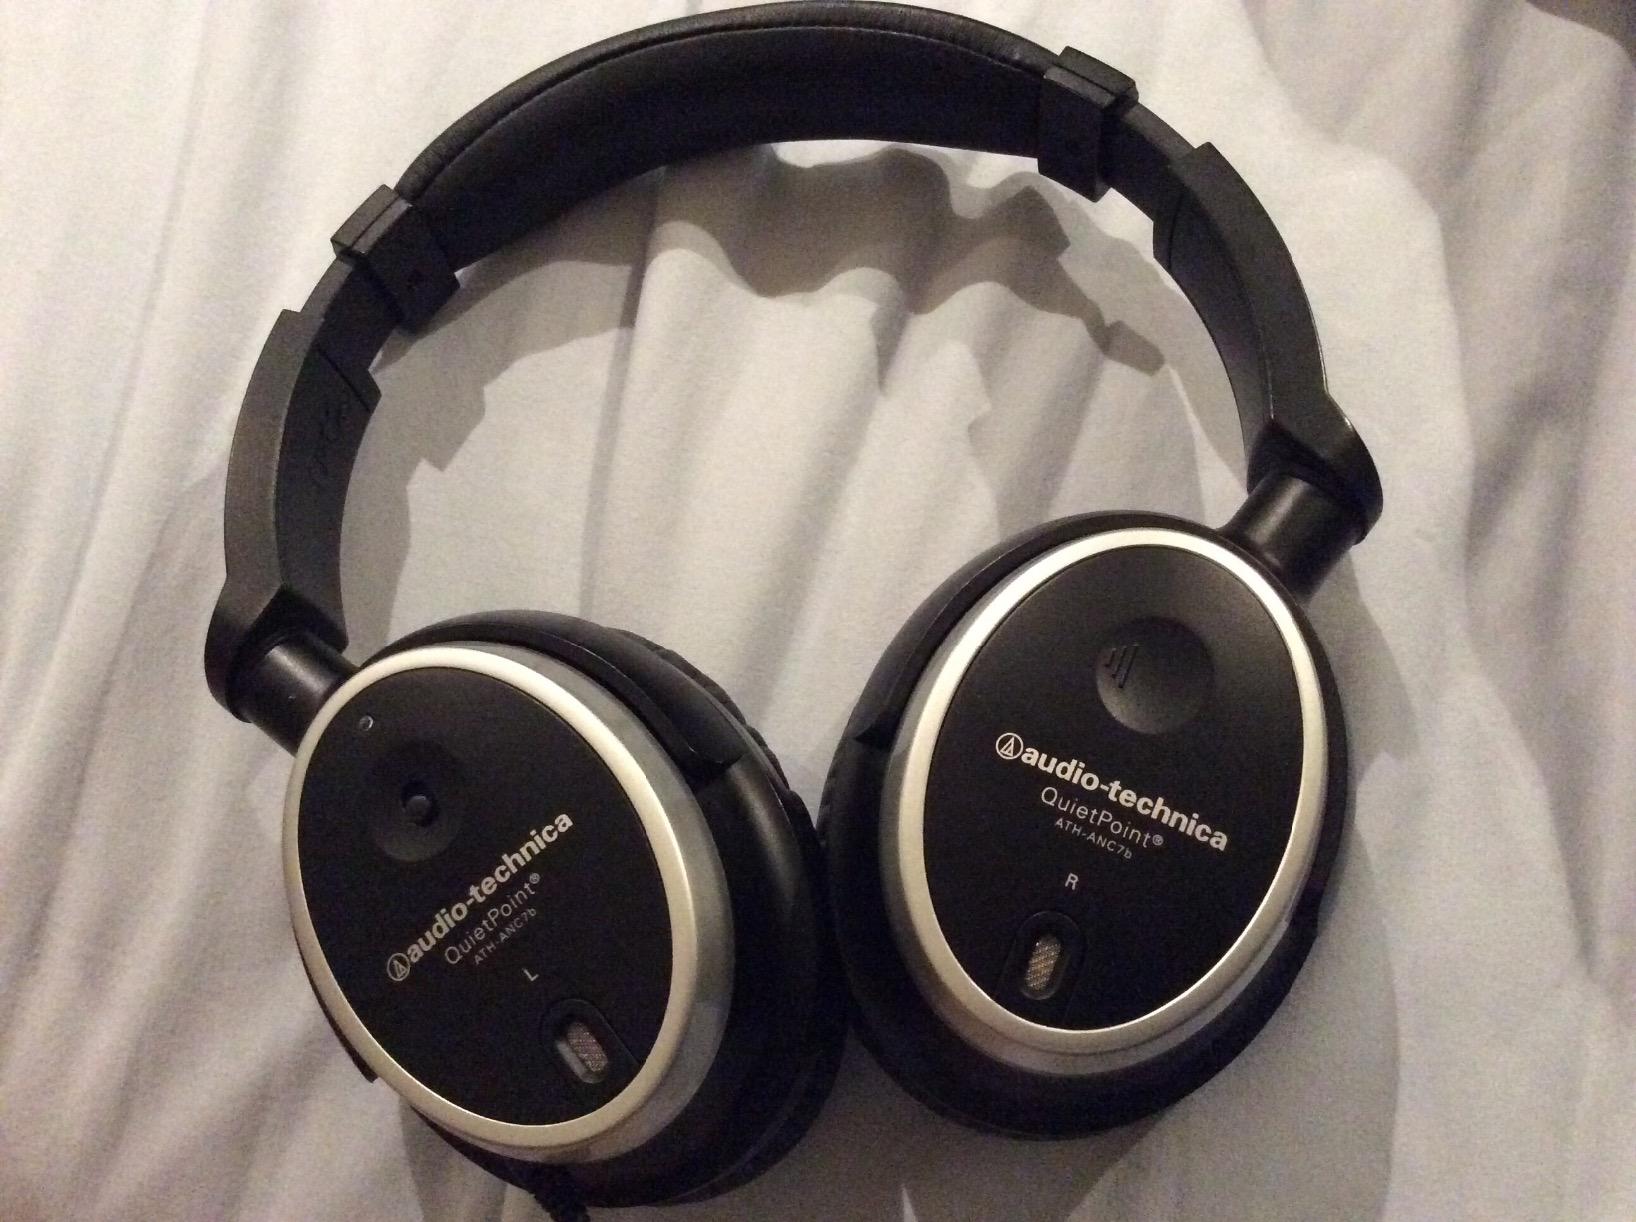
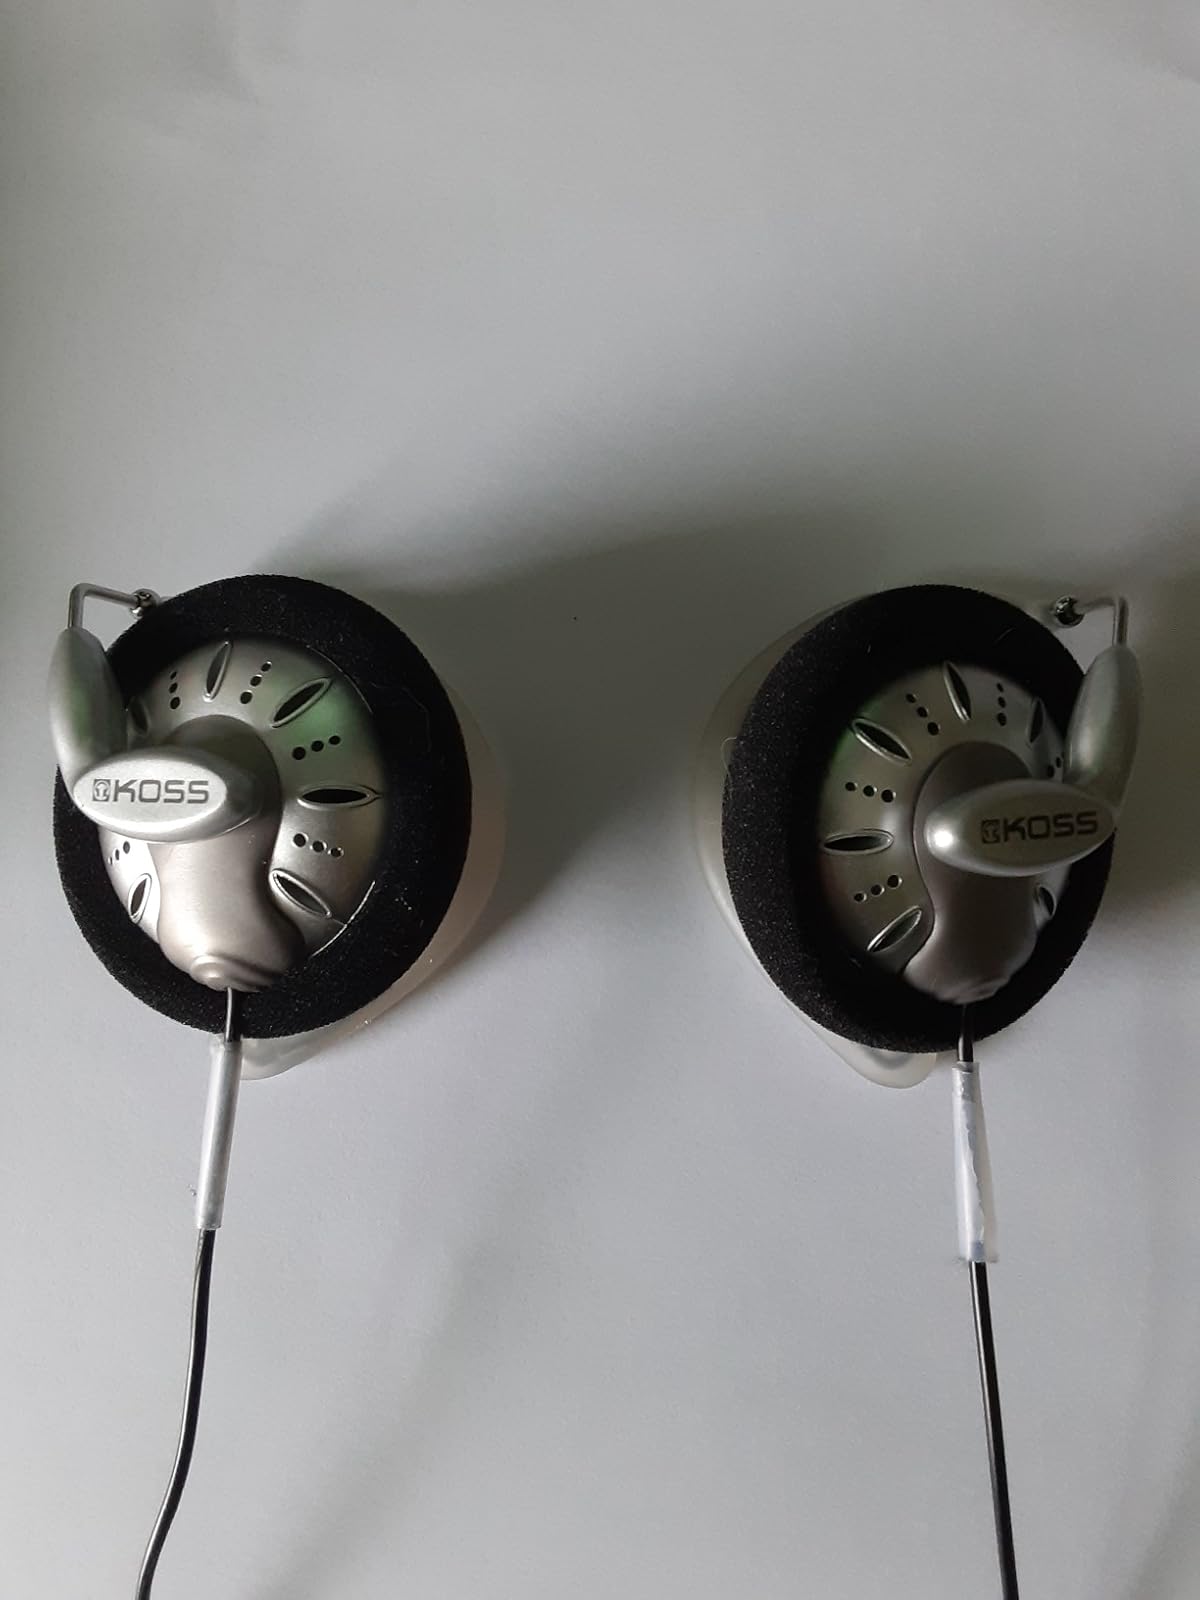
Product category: headphones
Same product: no